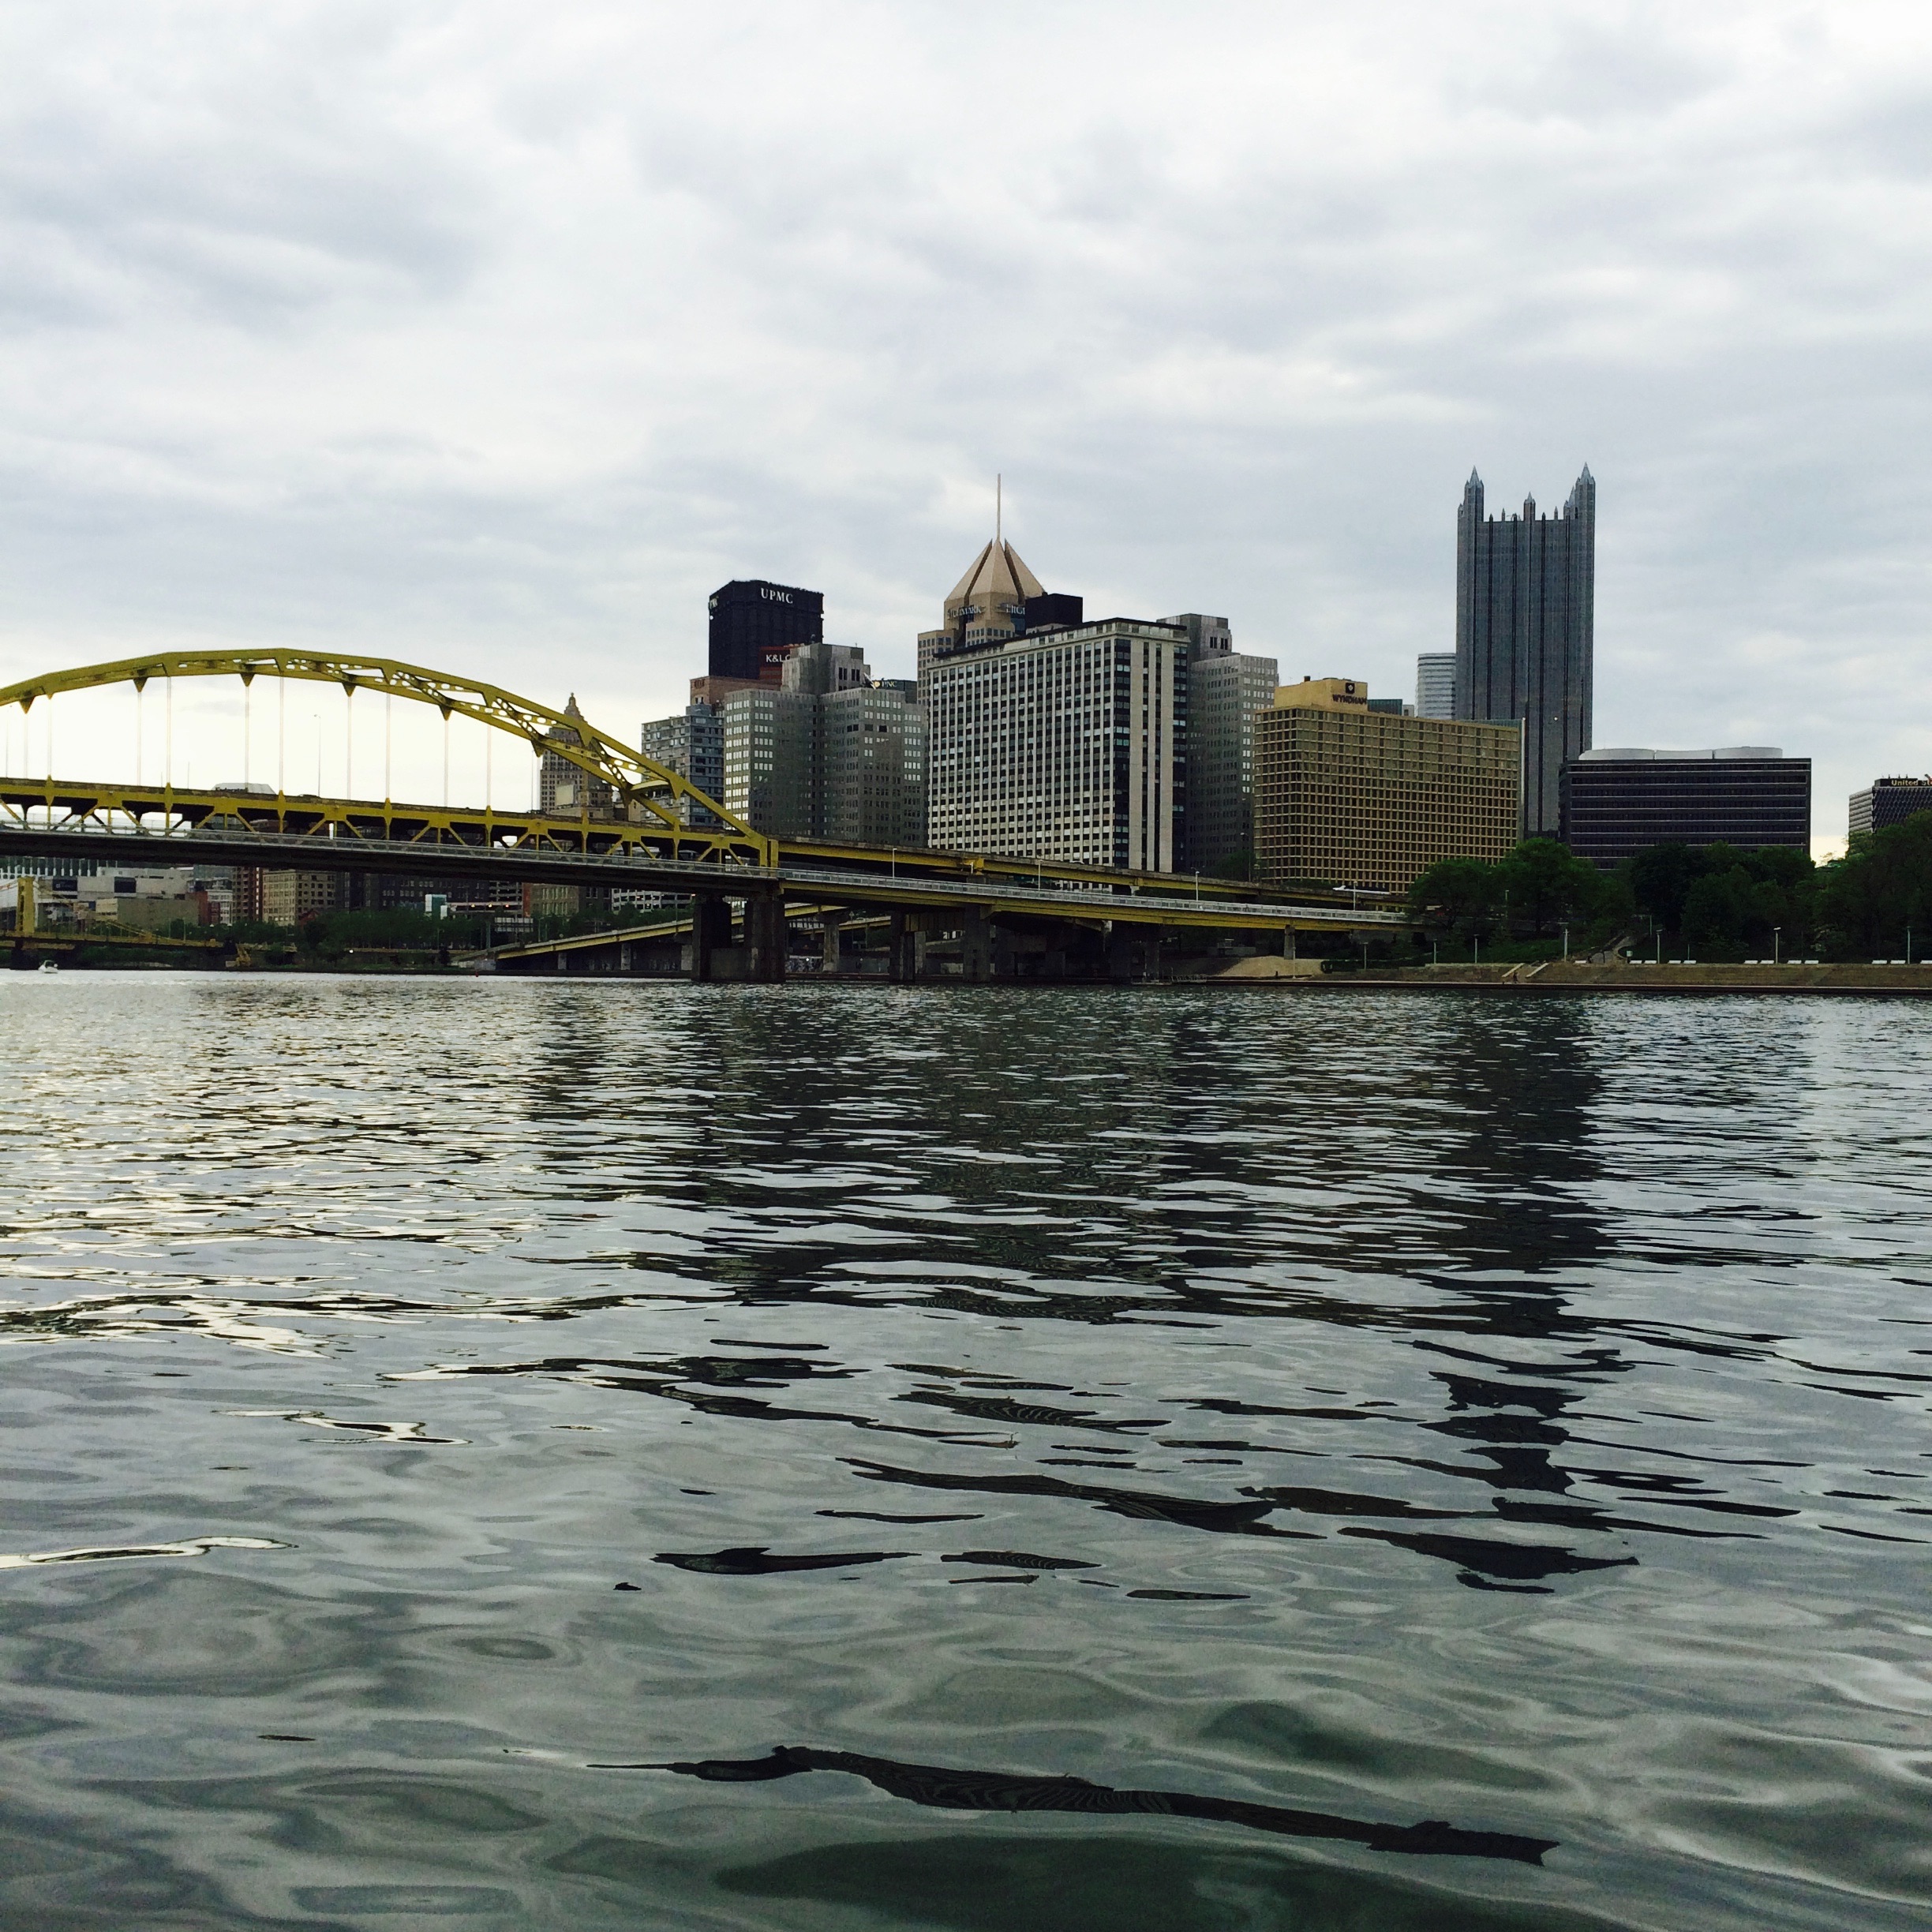
sea, coast, water, bridge, skyline, city, river, cityscape, reflection, vehicle, bay, harbor, waterway, channel